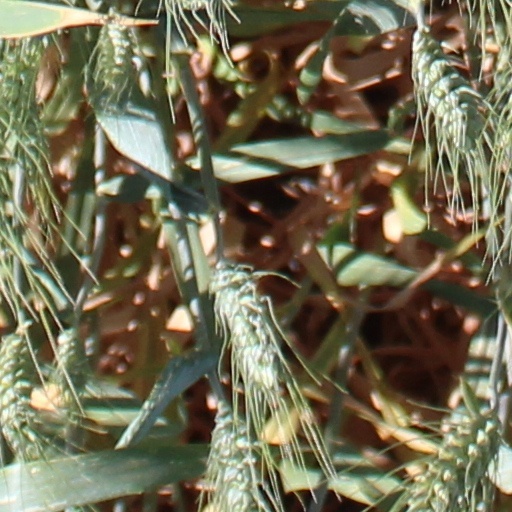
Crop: wheat